Harvard Classics

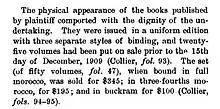
Testimony from Robert J. Collier and John F. Oltroggege, NY Supreme Court, Oct 21, 1910 (Appellate Division-First Department), in Collier V Jones, ps. 39, 45, 60

Volumes 1-49 of The Harvard Classics include reprints of hundreds of authors' works that may have been in the public domain (e.g., because of expired copyrights) or covered by existing copyright holders such as other publishing companies. In either case, Collier filed copyrights for the 49 volumes and for The Harvard Classics complete series in 1909 and 1910 and obtained, when necessary, permission to reprint selected works included in one of the 49 volumes. Collier's copyrighted Volume 50 was in 1910, the "Lectures on The Harvard Classics" in 1914, and "Fifteen Minutes a Day - The Reading Guide" in 1916.